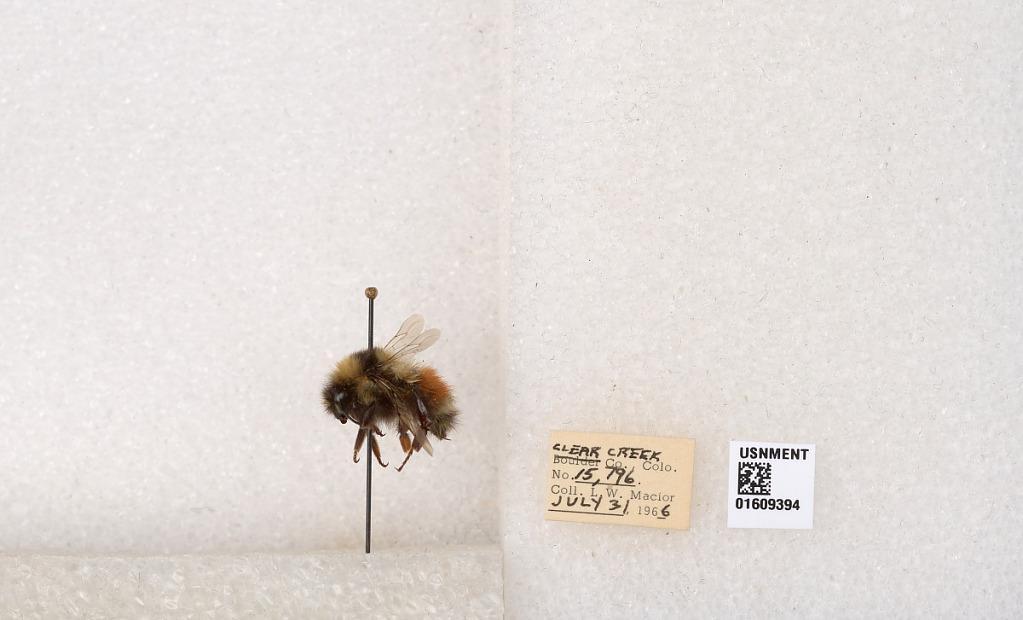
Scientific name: Bombus (Pyrobombus) sylvicola Kirby
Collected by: L. Macior
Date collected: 1966-7-31
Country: United States
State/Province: Colorado
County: Clear Creek
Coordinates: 39.6856, -105.645